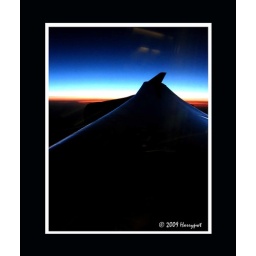
wing in the sky taken from my window seat. my black frame series